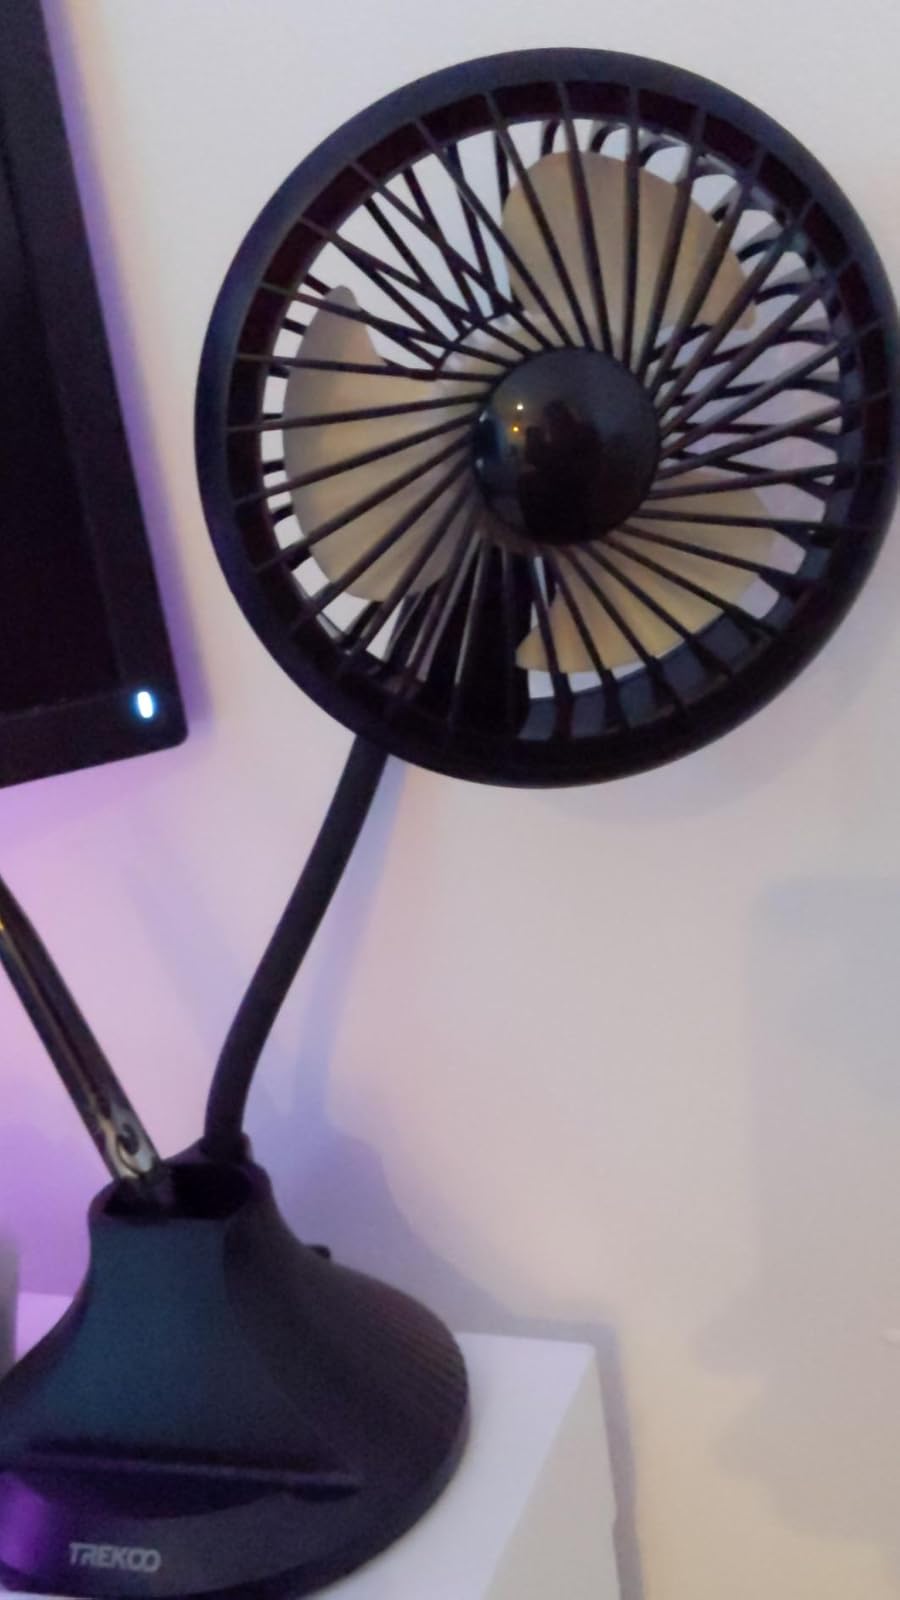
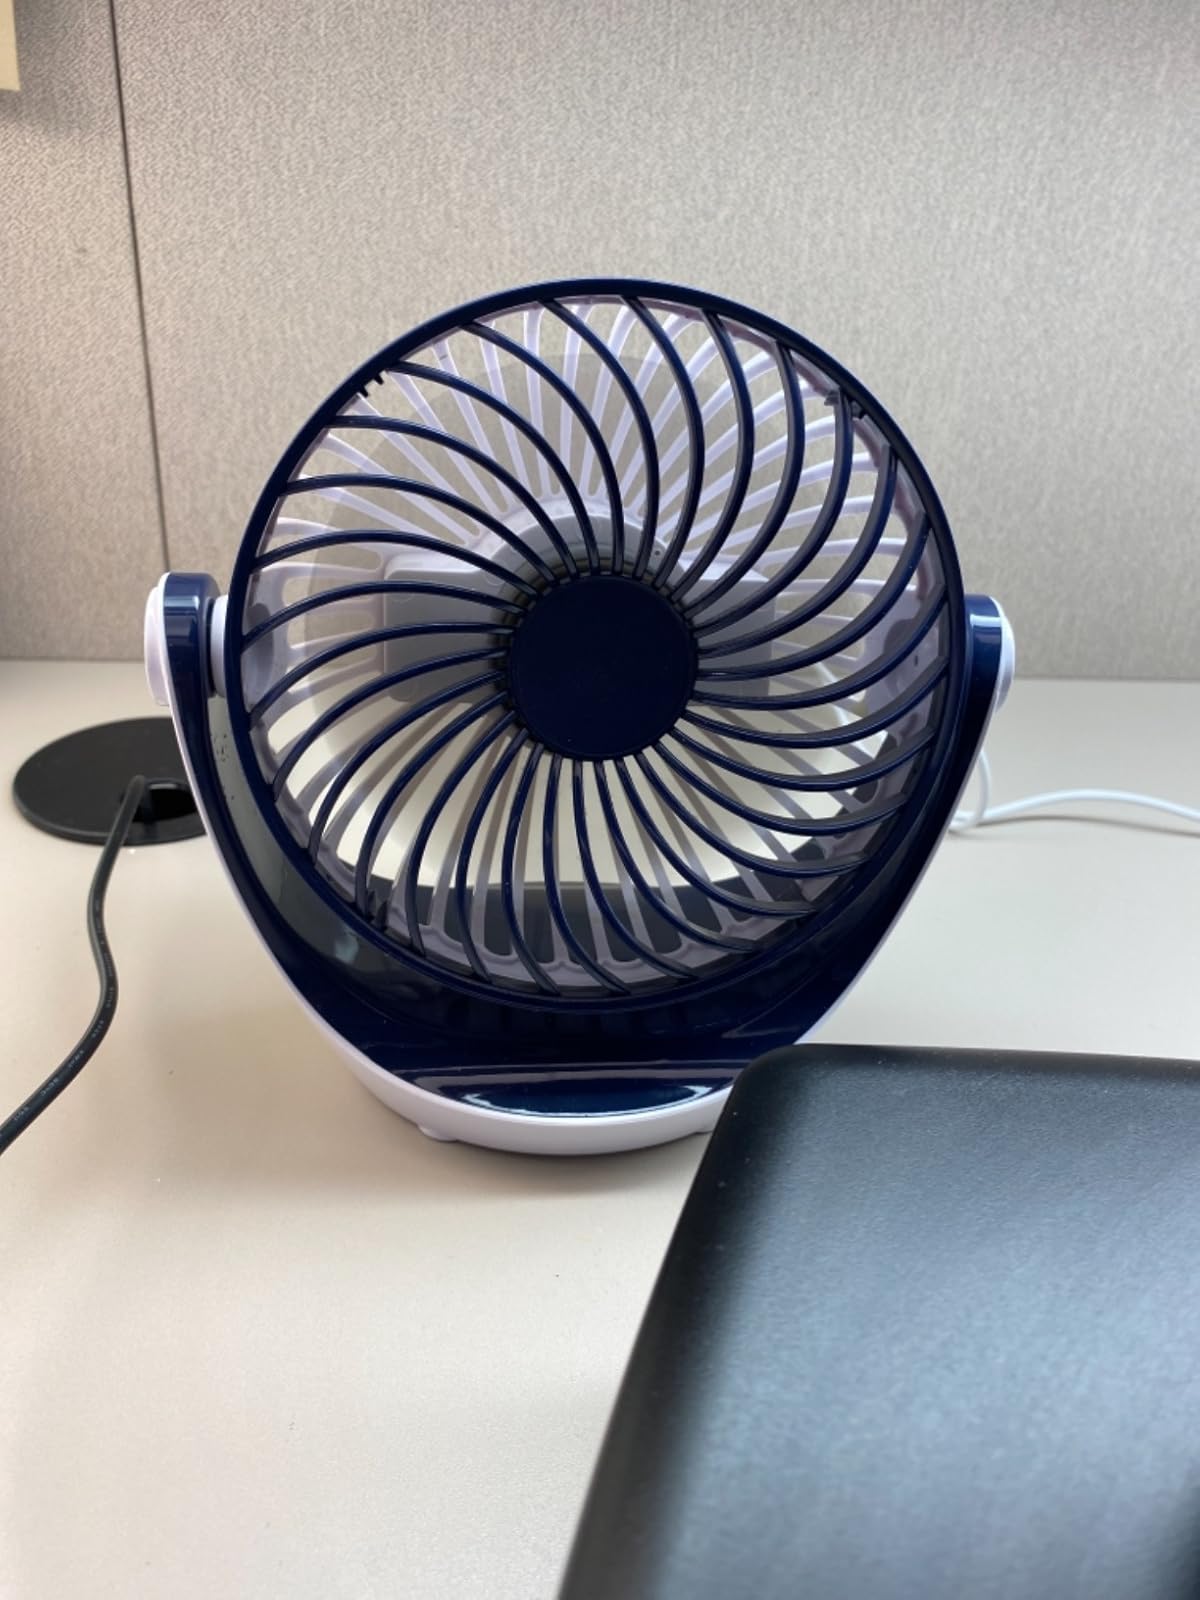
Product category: fan
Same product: no